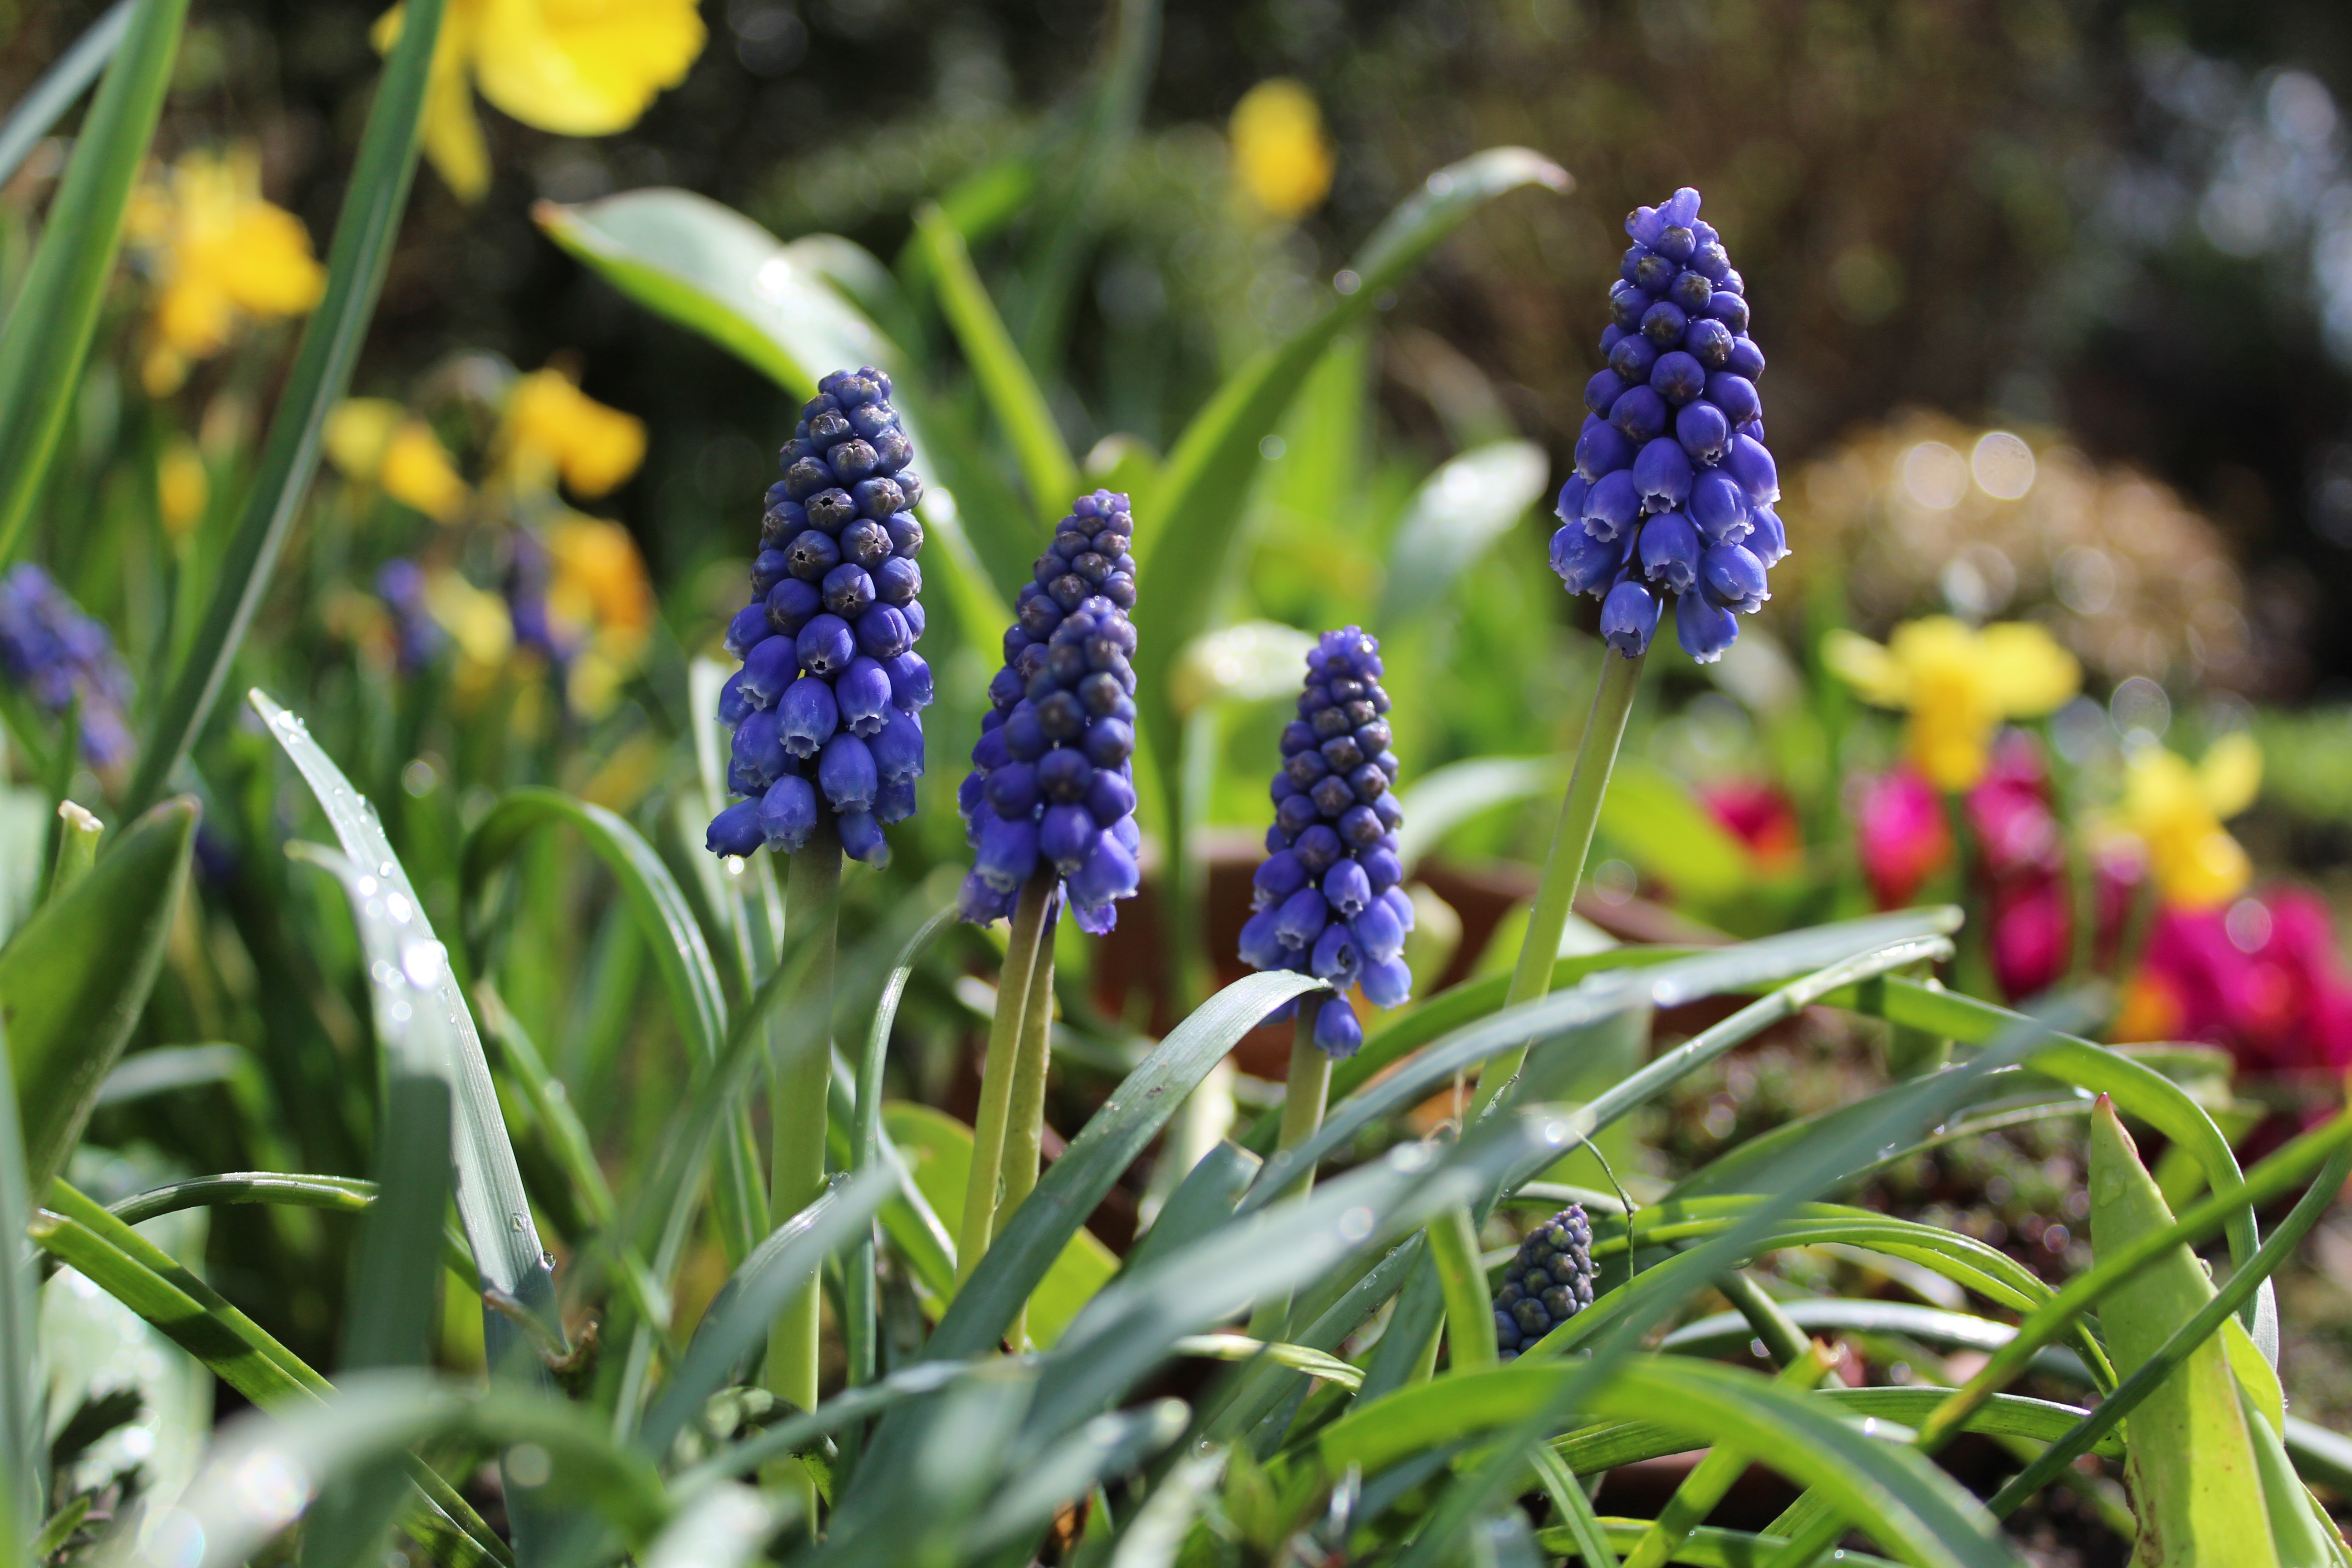
nature, blossom, plant, meadow, flower, bloom, spring, botany, blue, garden, flora, lavender, wildflower, background image, muscari, hyacinth, early bloomer, spring flower, macro photography, garden flowers, flowering plant, land plant, english lavender, french lavender, garden hyacinth